Numazu Domain

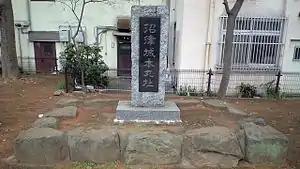
Monument marking site of the keep of Numazu Castle

In 1601, Ōkubo Tadasuke, a 5000 "koku" "hatamoto" was rewarded by Shōgun Tokugawa Ieyasu for his efforts at the Battle of Sekigahara, where he stopped an advance by Toyotomi forces under the famed Sanada Yukimura, by elevation to the rank of daimyō. He was assigned the territory of Numazu, to the east of Sunpu, to be his domain, with revenues of 40,000 "koku". However, when he died without heirs in 1617, the domain reverted to the Tokugawa Shogunate.